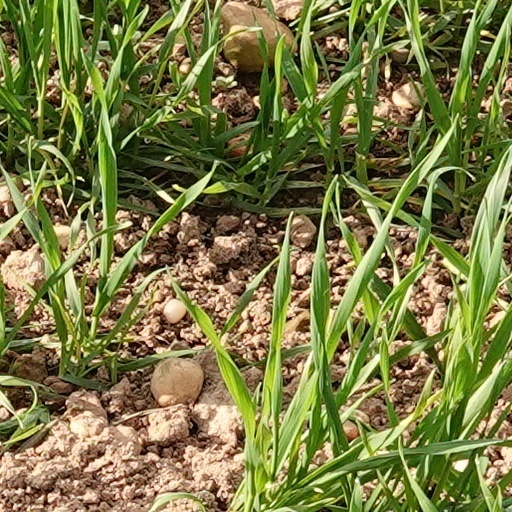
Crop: wheat